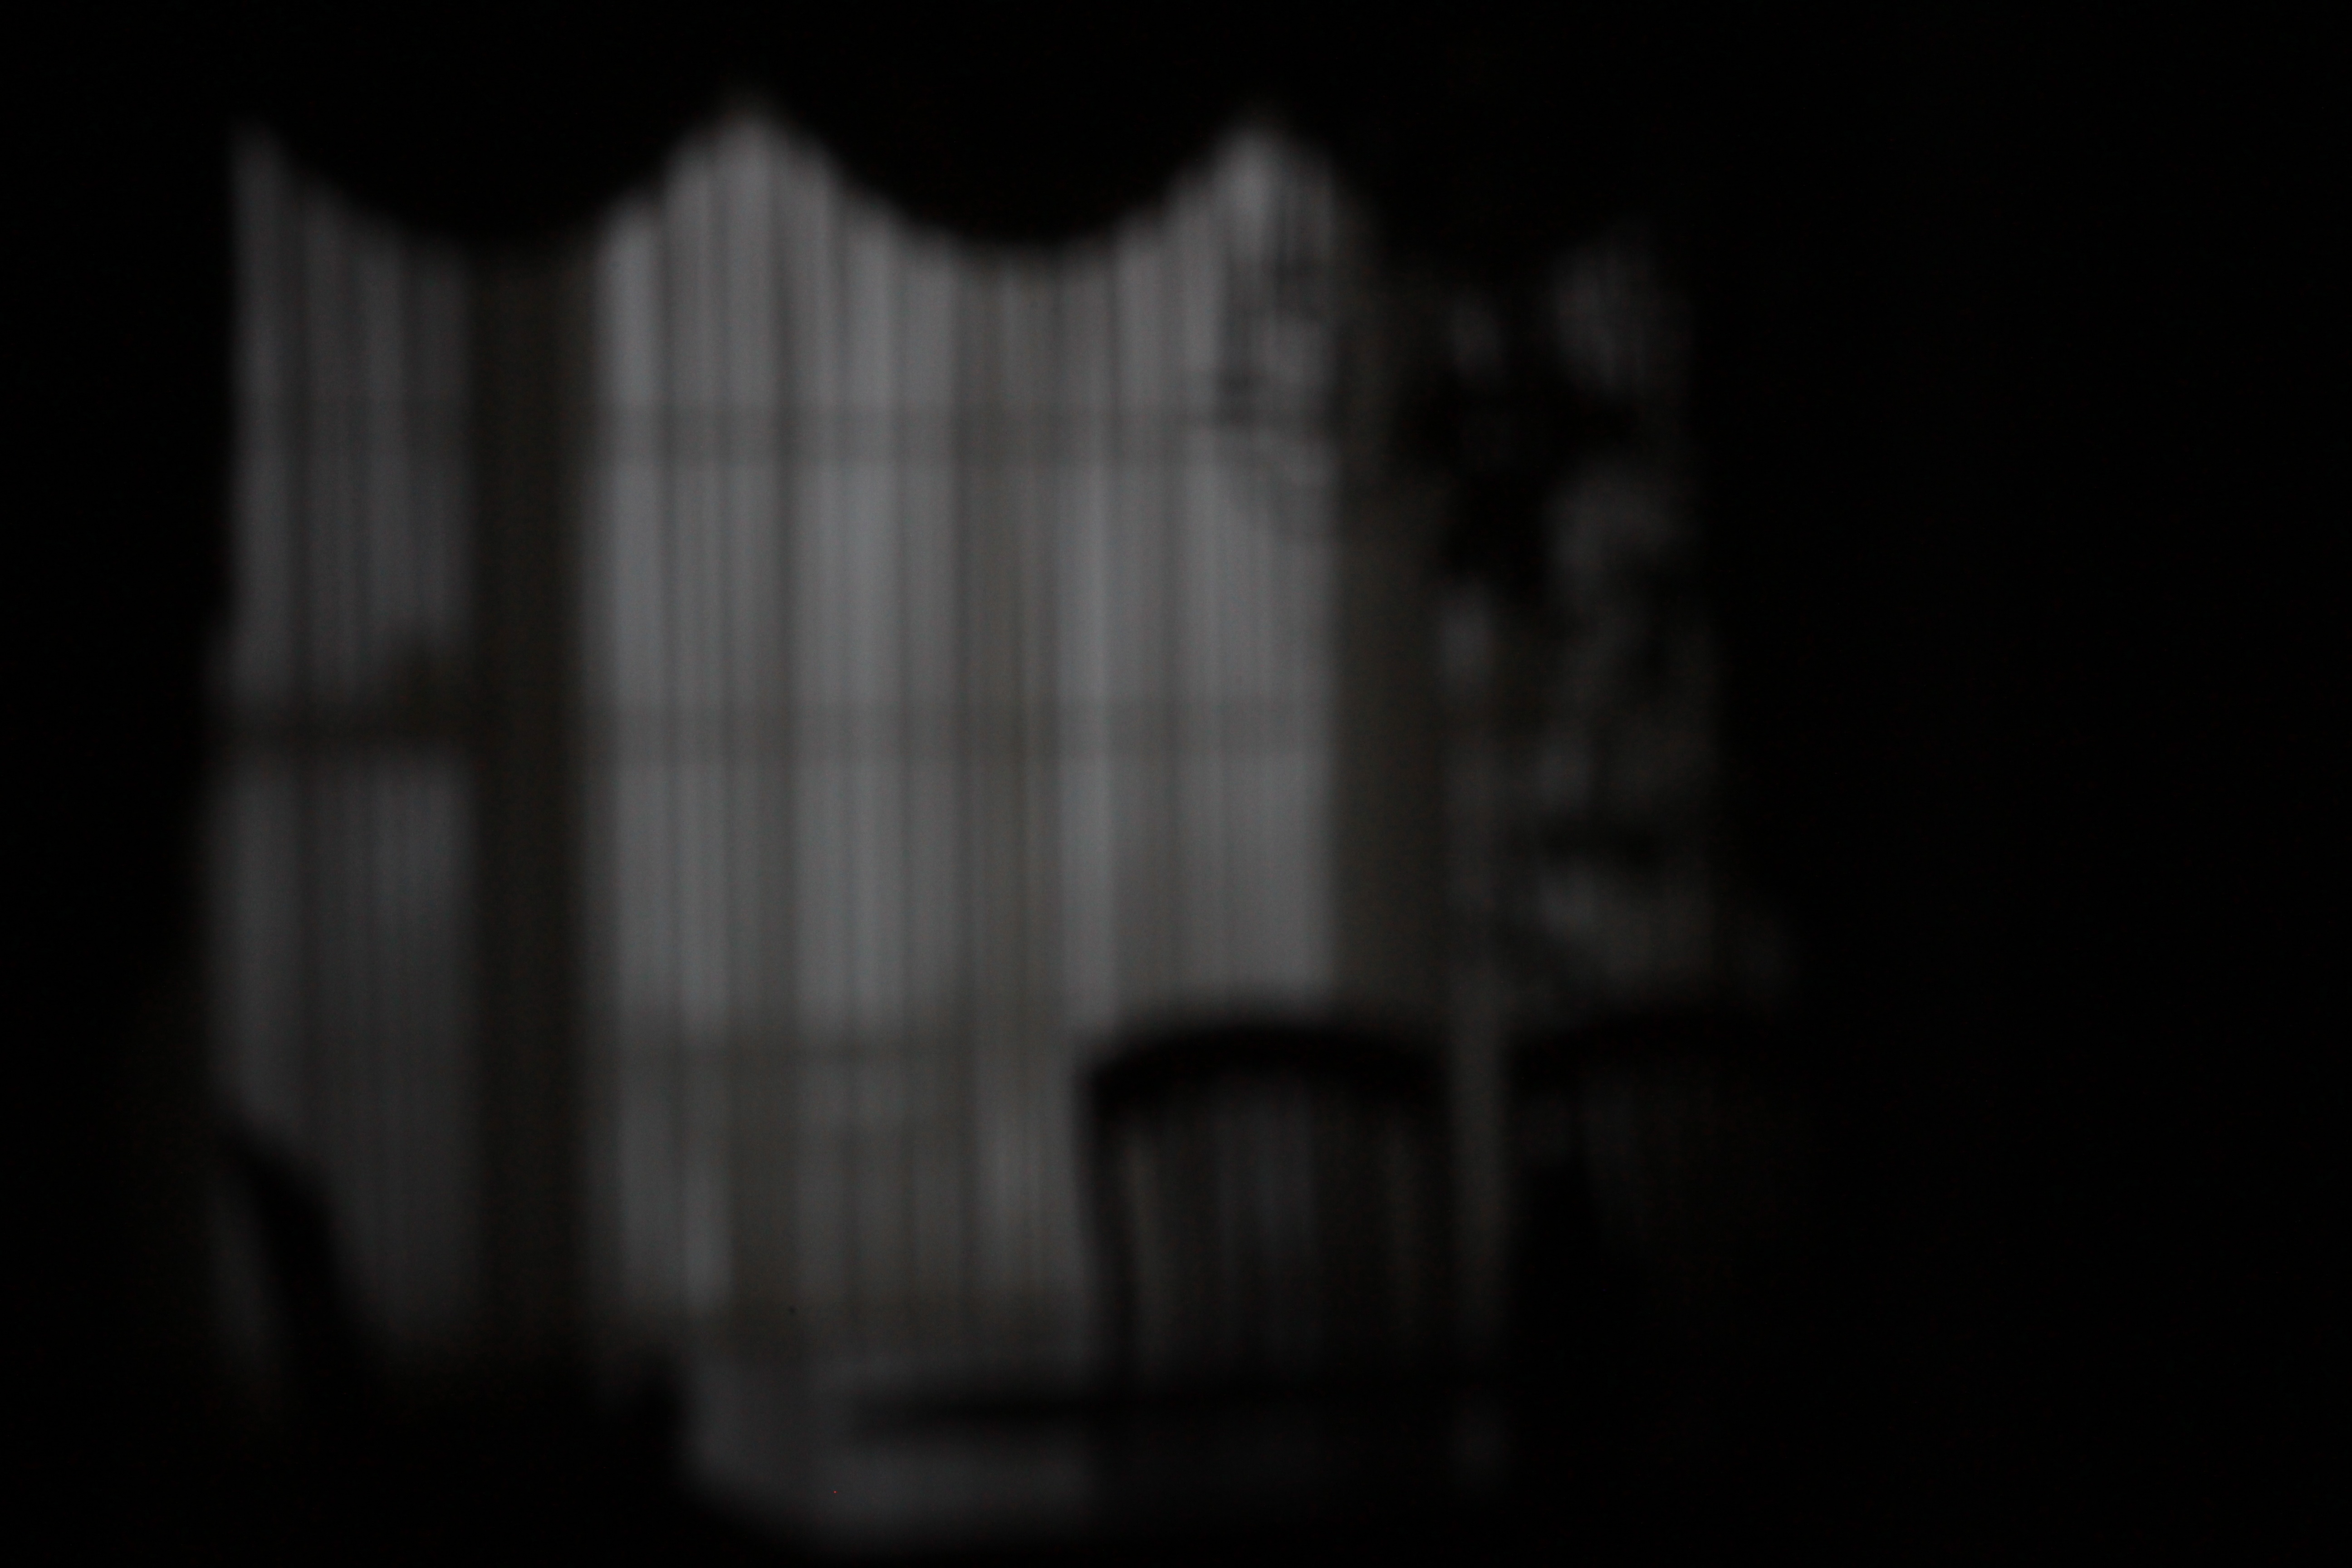
black and white, darkness, monochrome, midnight, screenshot, fictional character, monochrome photography